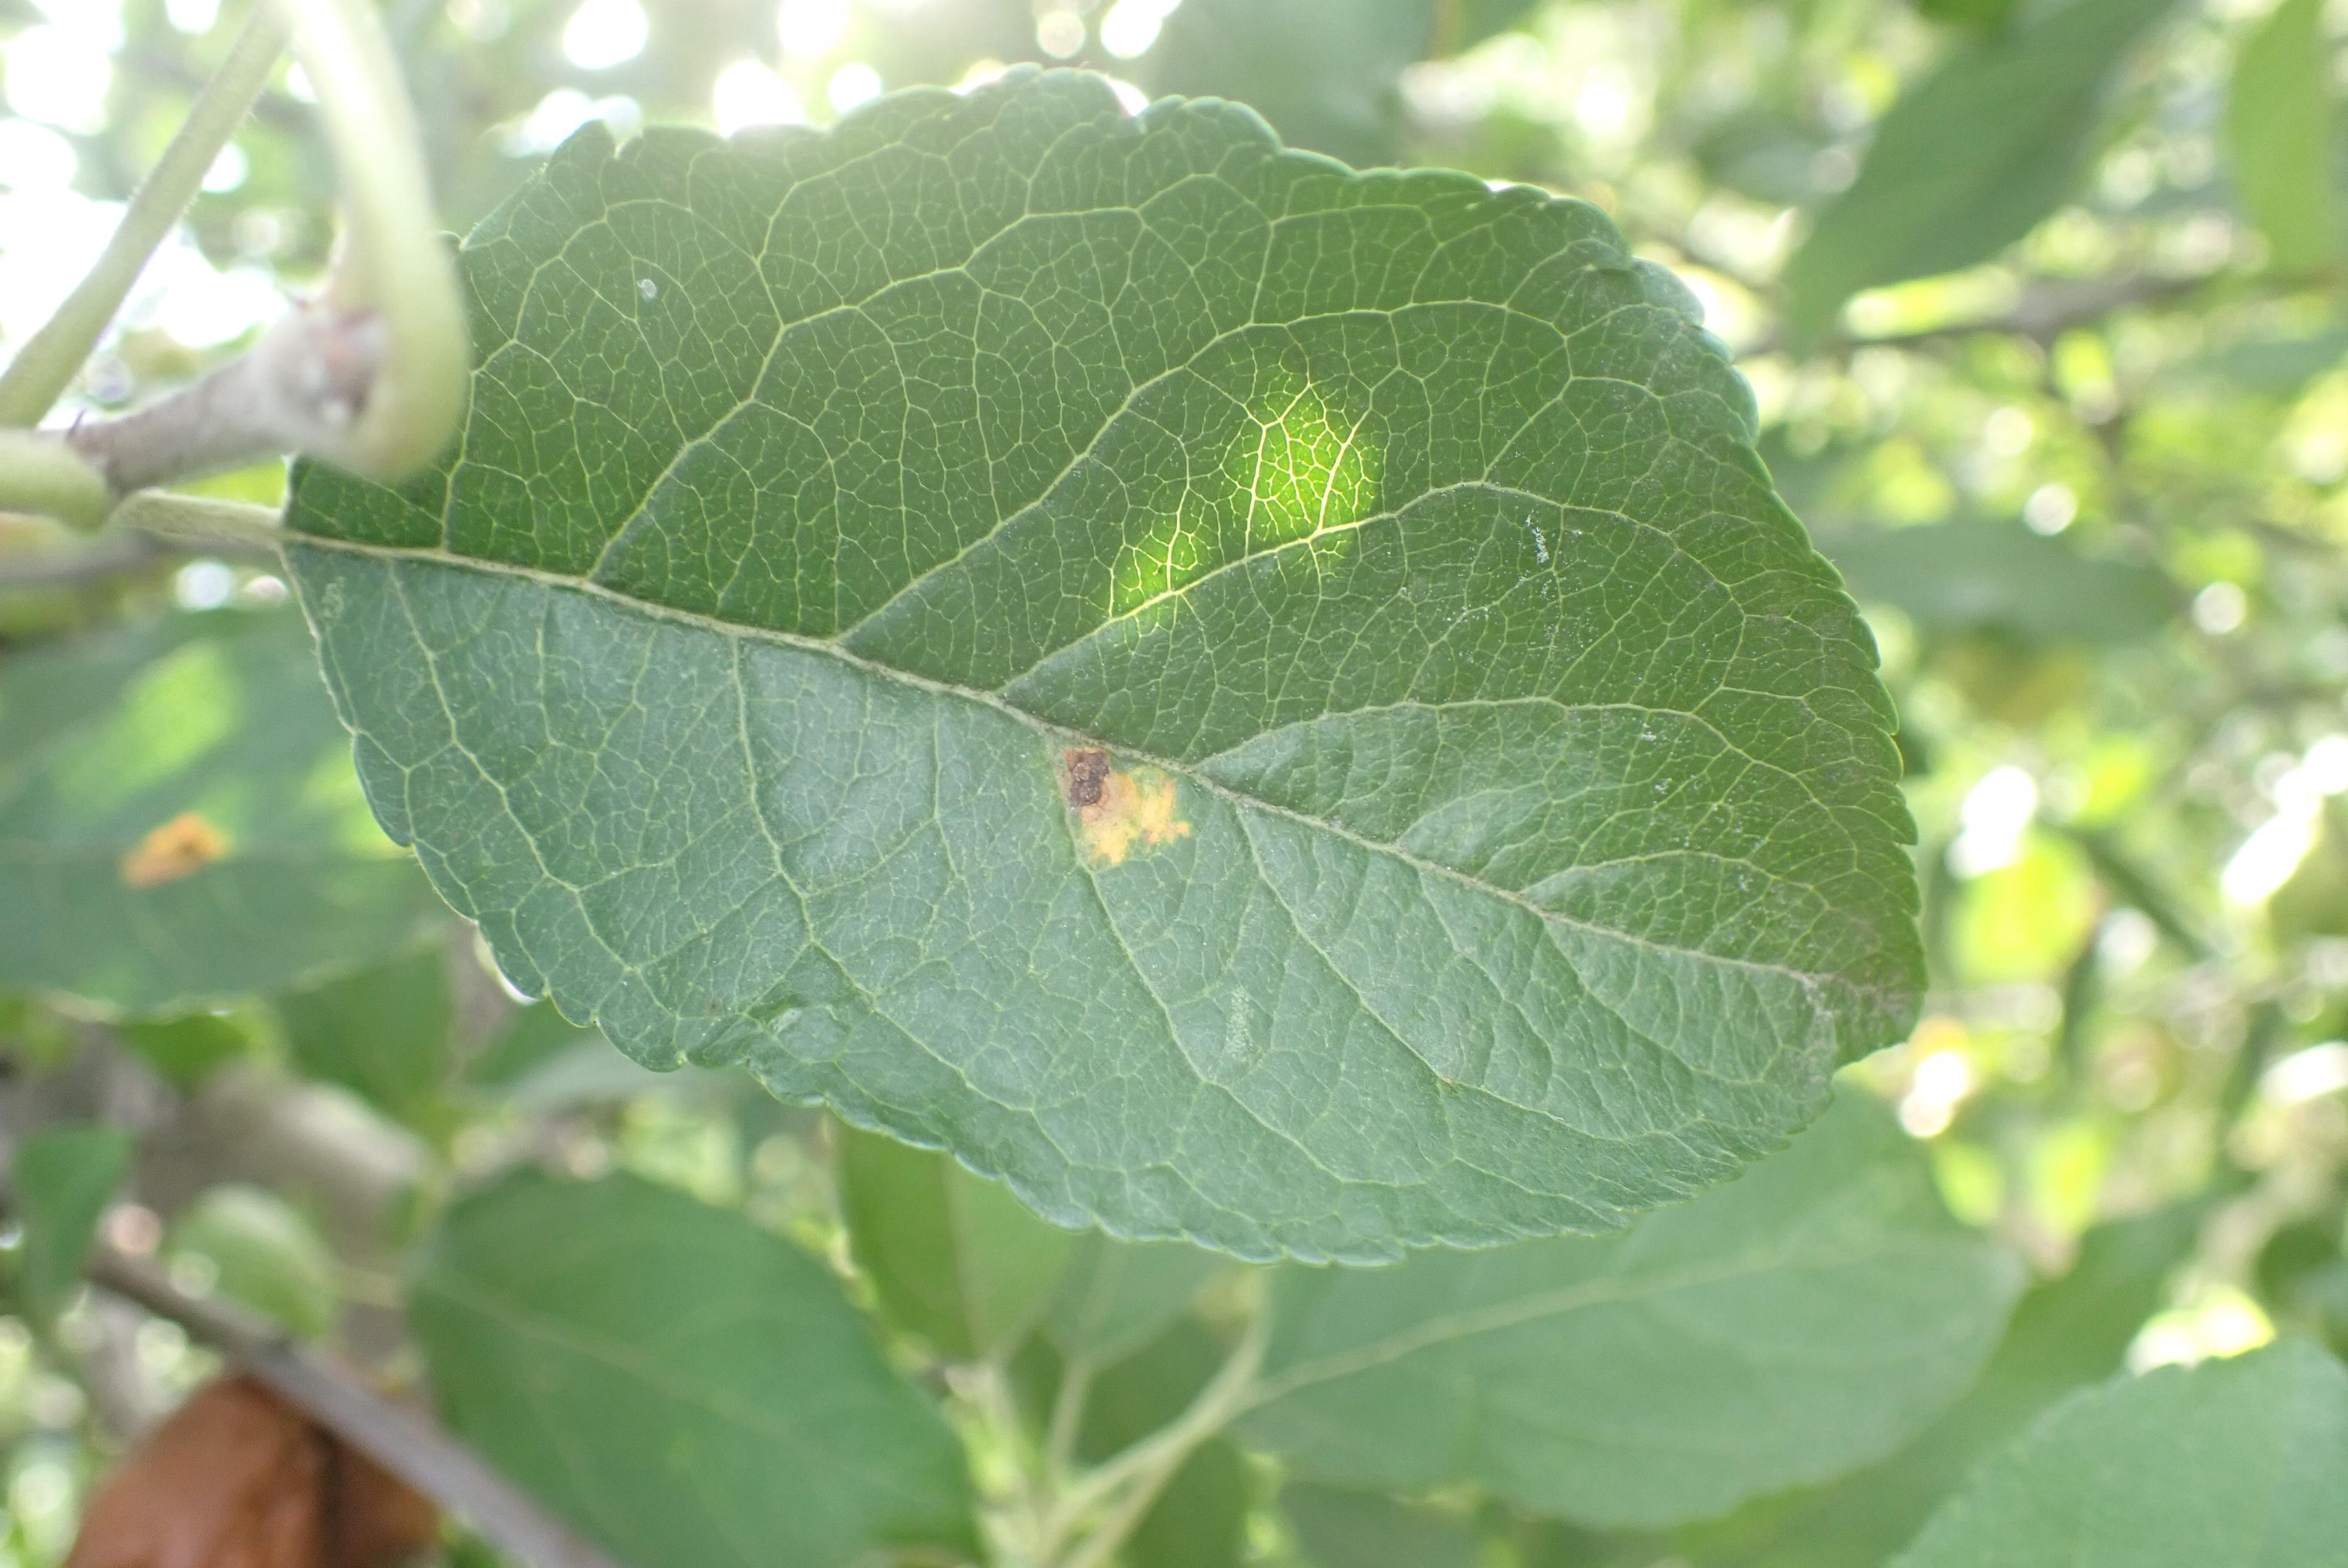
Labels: rust